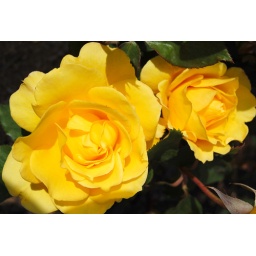
this yellow is just as vivid in person. its the most beautiful yellow rose I have ever seen.